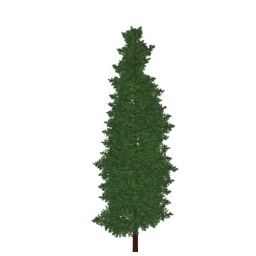
this is also a tree generated by a pine tree drawing program i've been working on.